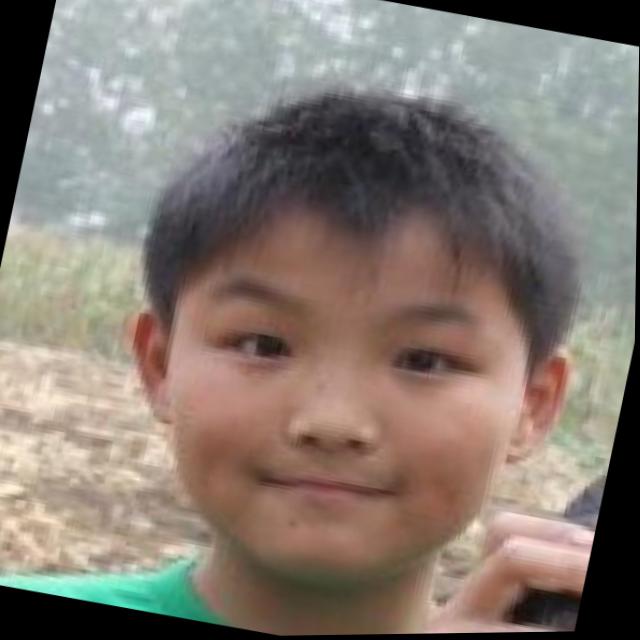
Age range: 0-12